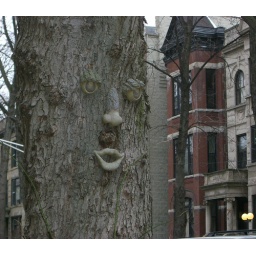
The trees have faces in Chicago. I saw the tree faces in Sky Mall magazine on the trip back.